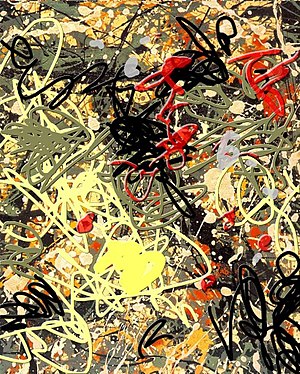
Abstrakt ekspressionisme
Eksempel på abstrakt ekspressionisme inspireret af Jackson Pollocks værk No. 5 fra 1948
Abstrakt ekspressionisme, også omtalt som The New York School, var en kunstnerisk bevægelse, som dominerede amerikansk kunst i tiårene efter anden verdenskrig. Det var den første kunstretning i USA, som fik international betydning, og med den skete det endelige skift af centrum i kunstverdenen i 1900-tallet fra Paris til New York.